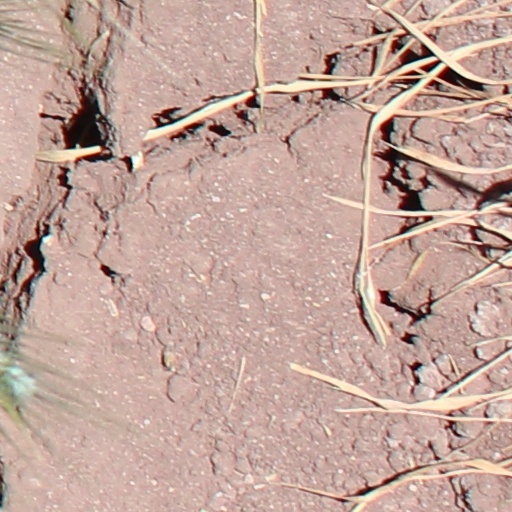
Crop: wheat